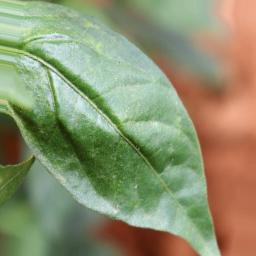
Label: healthy